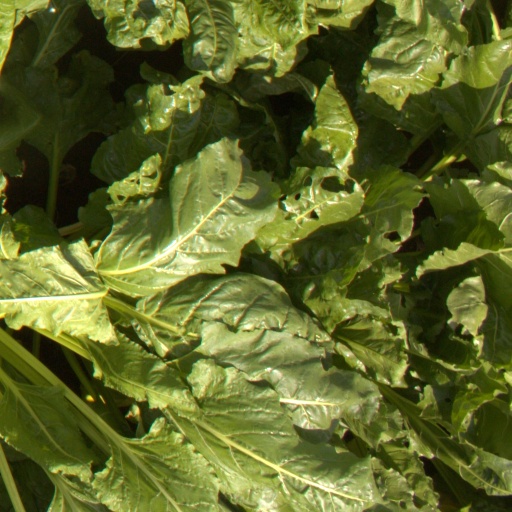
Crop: sugar beet